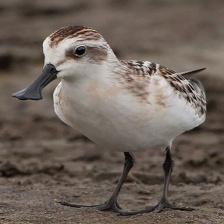
Species: SPOON BILED SANDPIPER
Scientific name: CALIDRIS PYGMAEA
ImageNet parent category: red-backed_sandpiper